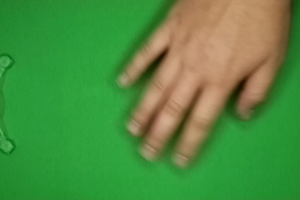
Label: paper